Gainesville, Texas

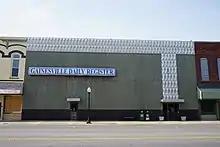
"Gainesville Daily Register" building

Gainesville is served by a tax-funded public hospital district, which operates North Texas Medical Center, formerly known as Gainesville Memorial Hospital.